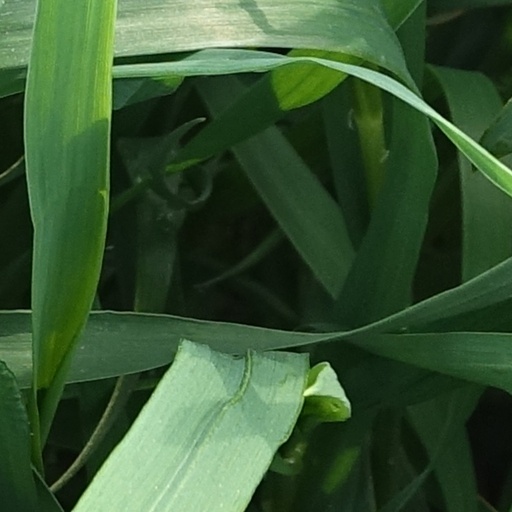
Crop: wheat